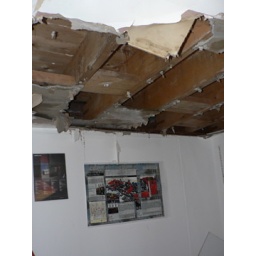
This is the ceiling of the kitchen at the house that I used to live in at 50 Maple Street, W1T 6HJ.